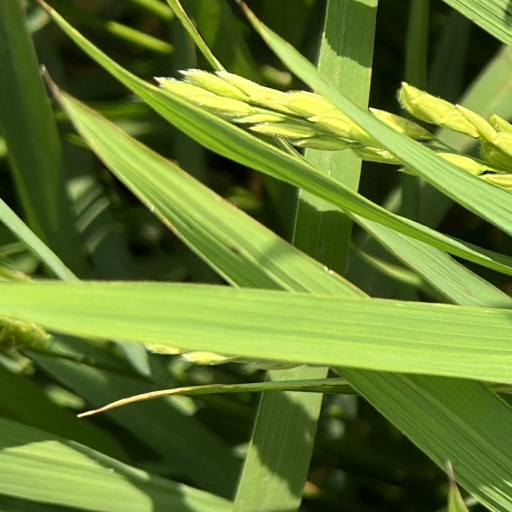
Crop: rice